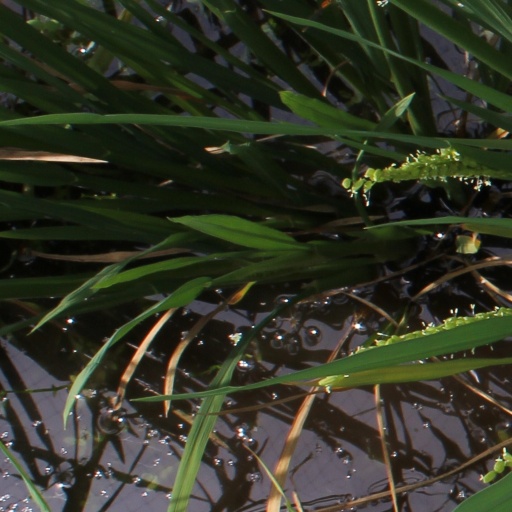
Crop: rice